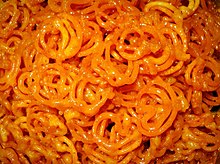
Dish: jalebi